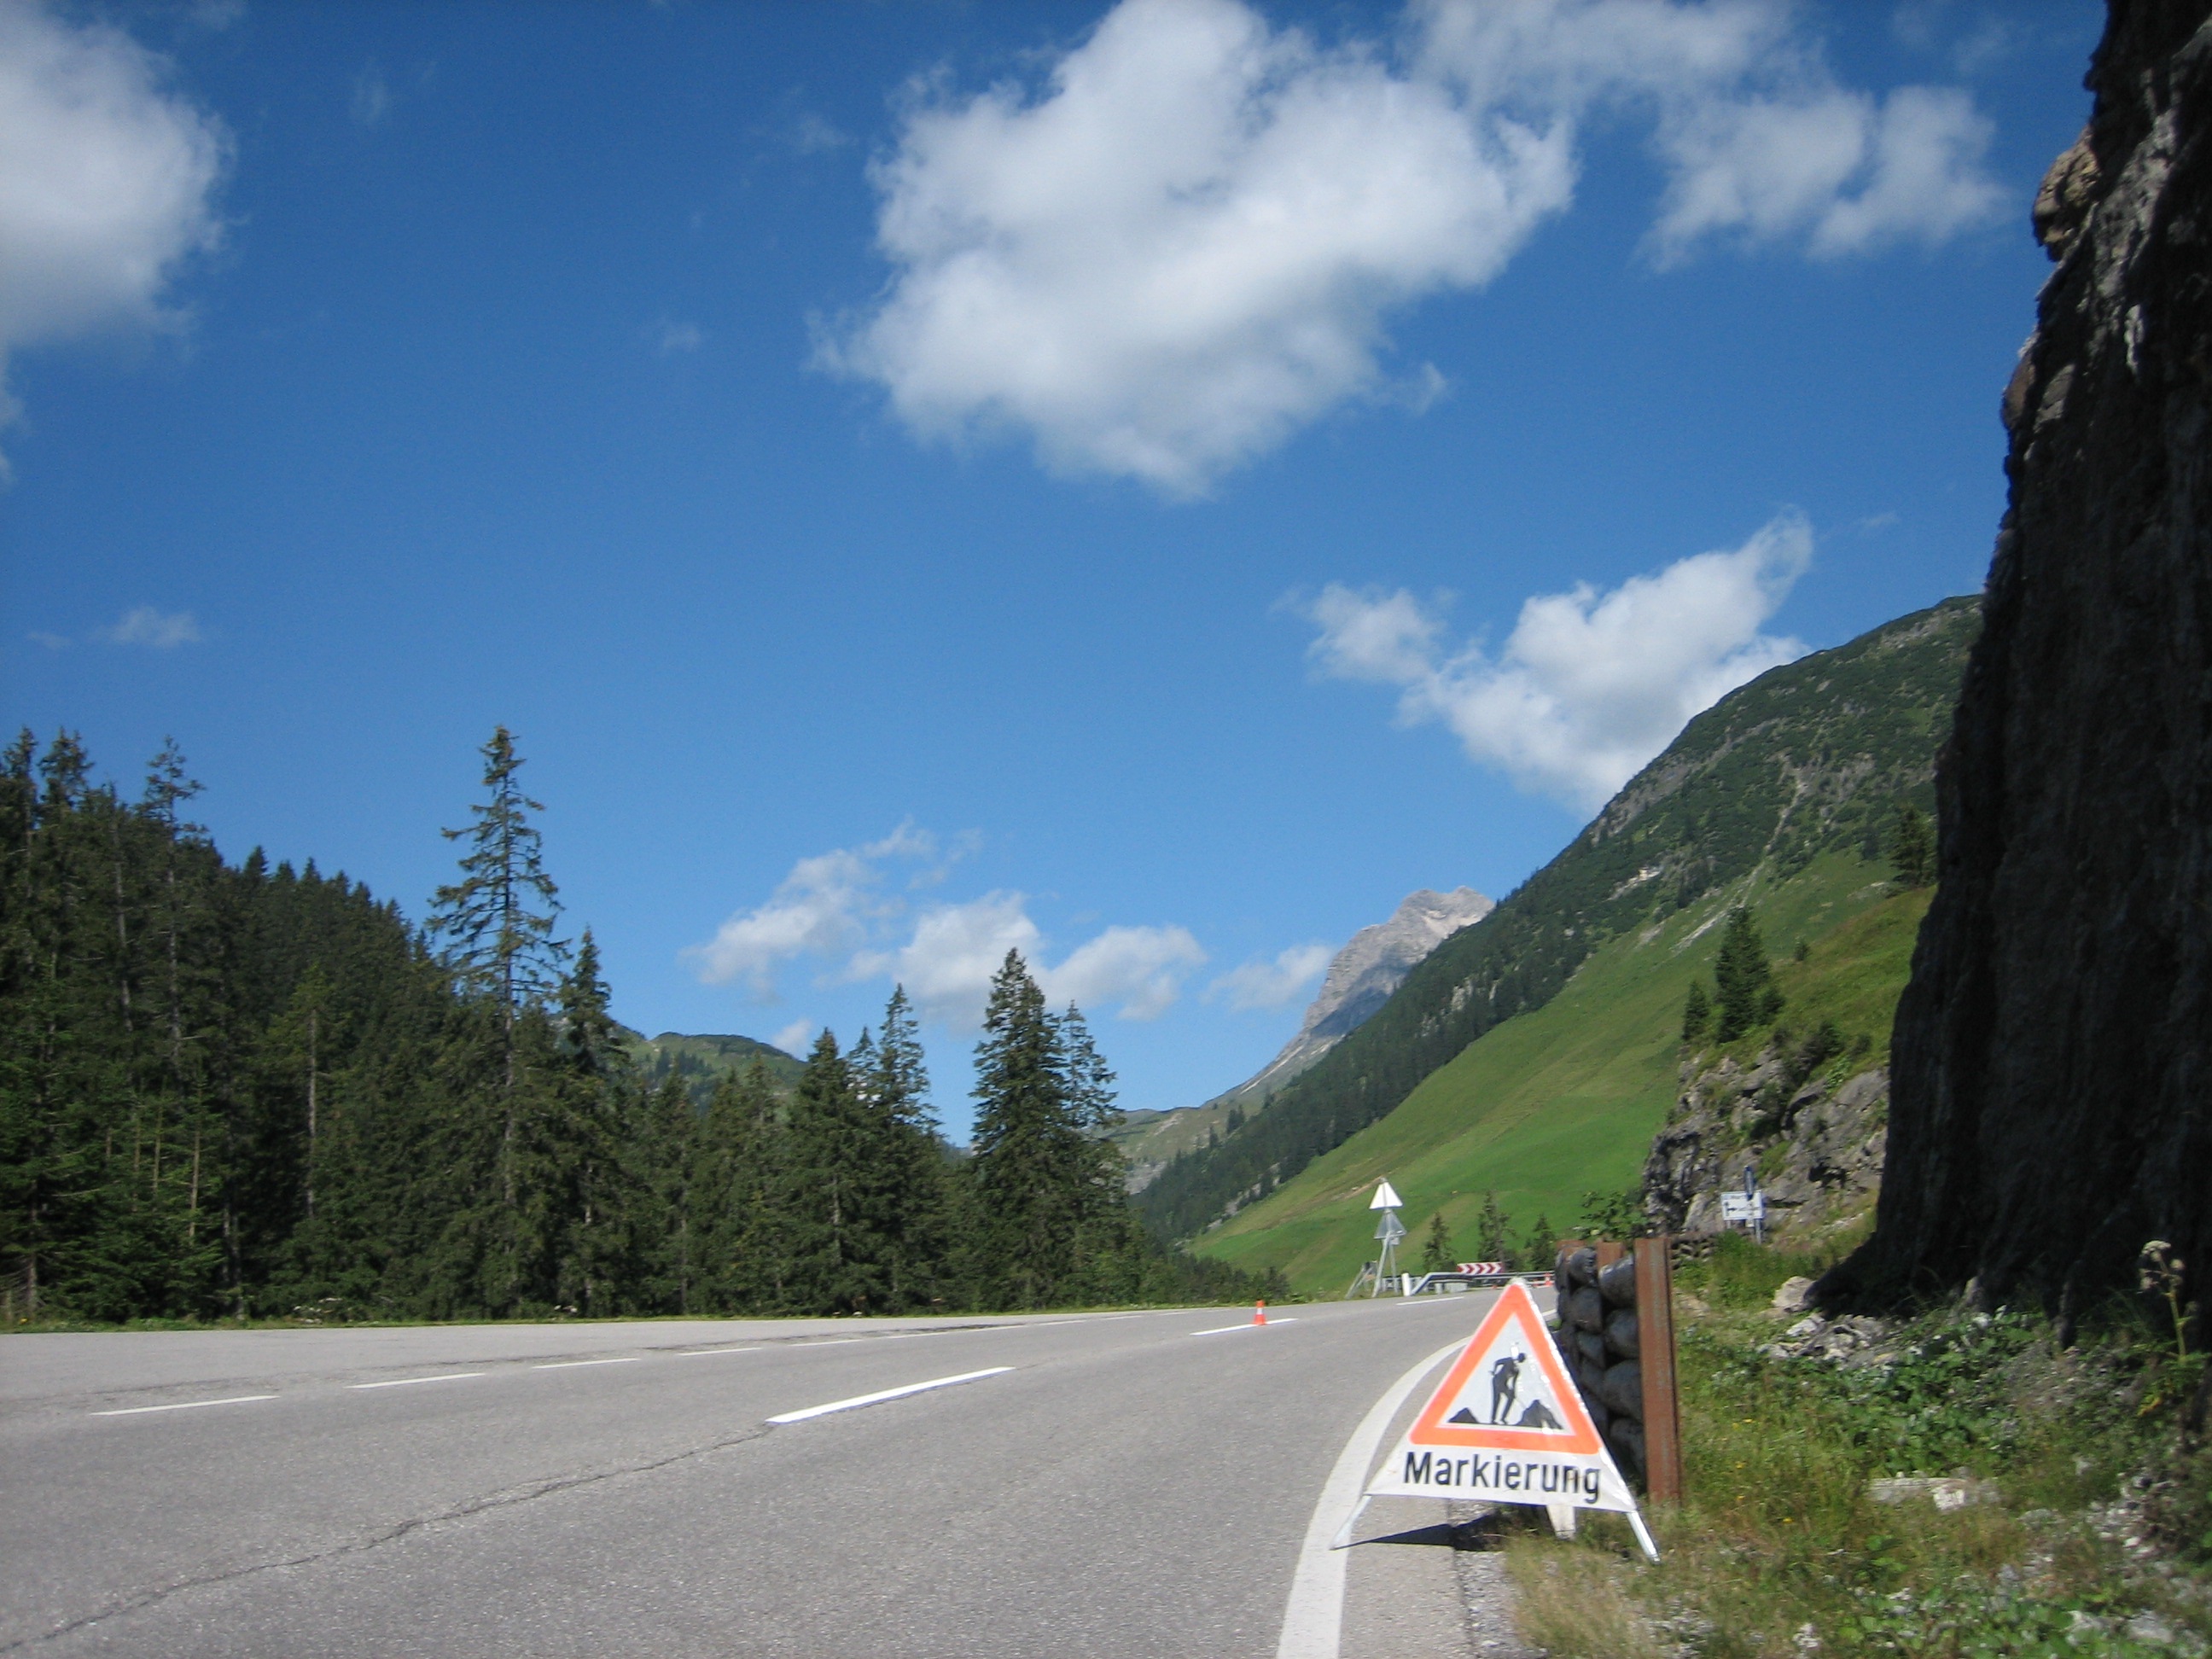
mountain, road, highway, mountain range, vehicle, alpine, road trip, alps, infrastructure, shield, mountain pass, mountainous landforms, controlled access highway